Jalal Dabagh

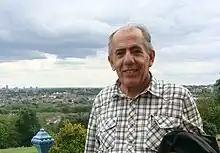
Jalal Dabagh in London, 2010

Jalal Dabagh (born 1939) is a Kurdish politician and writer/journalist.